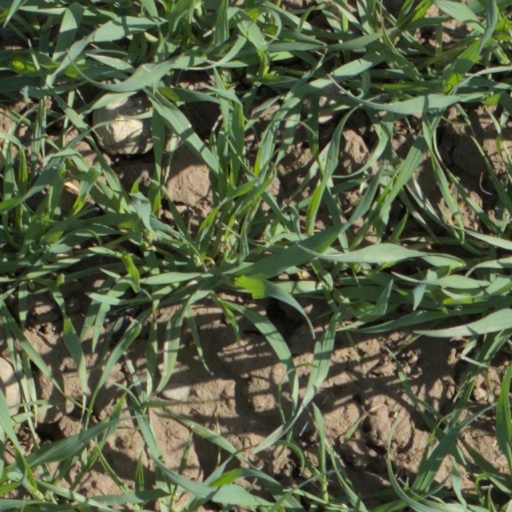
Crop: wheat